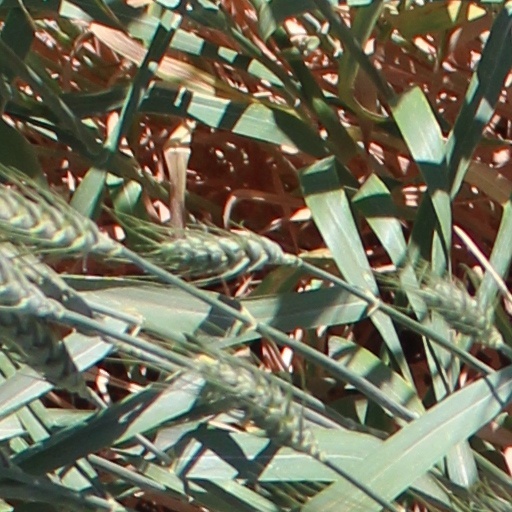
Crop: wheat